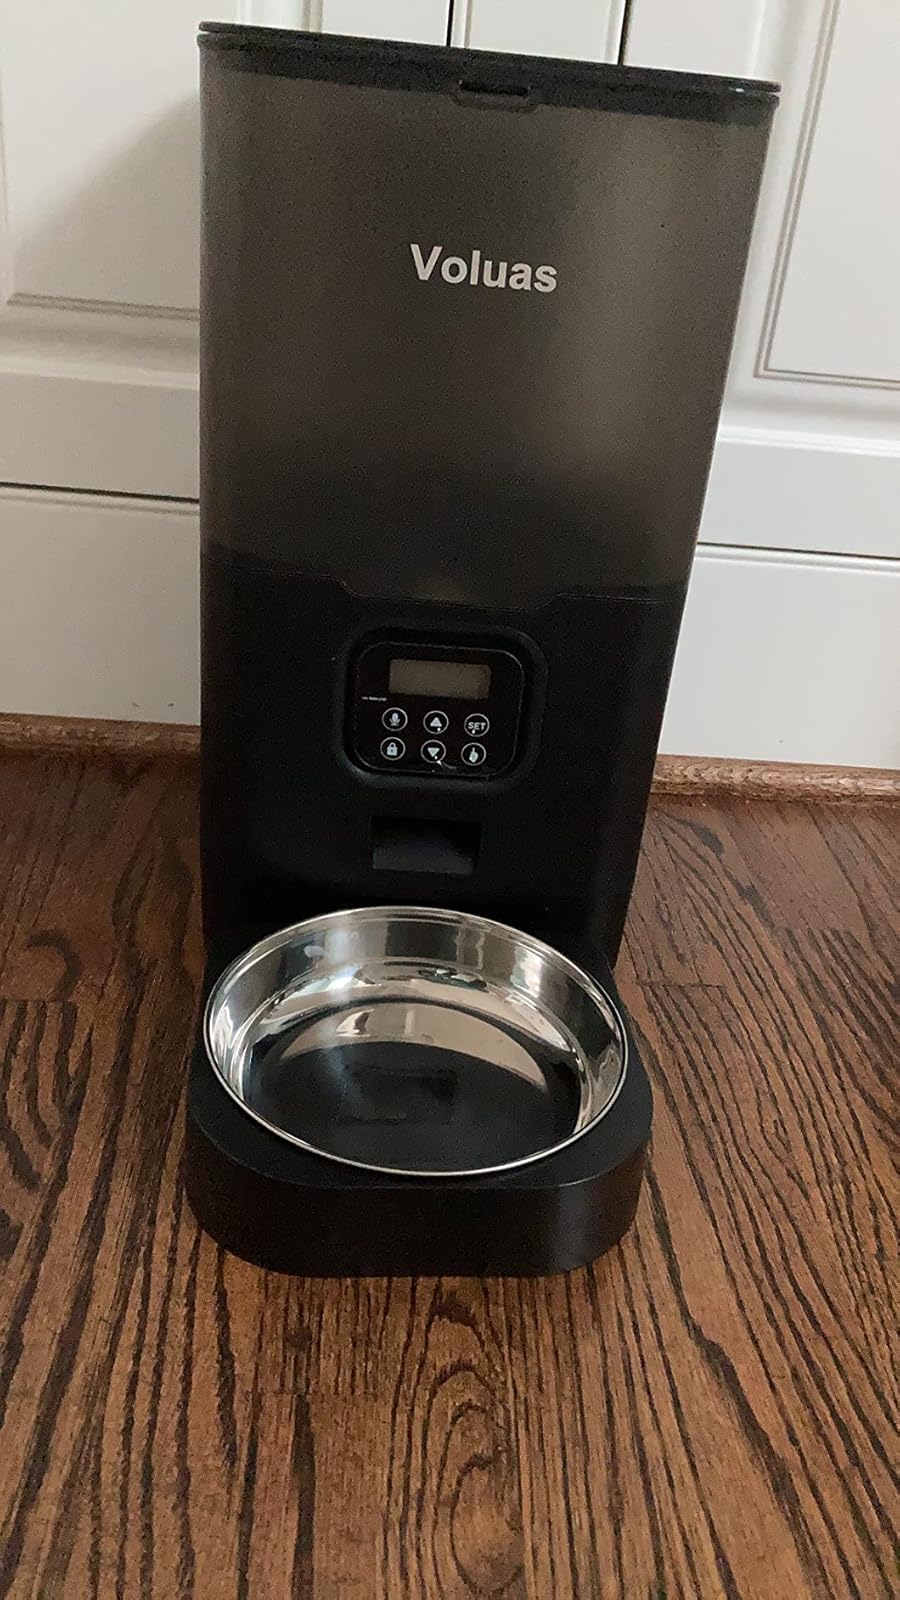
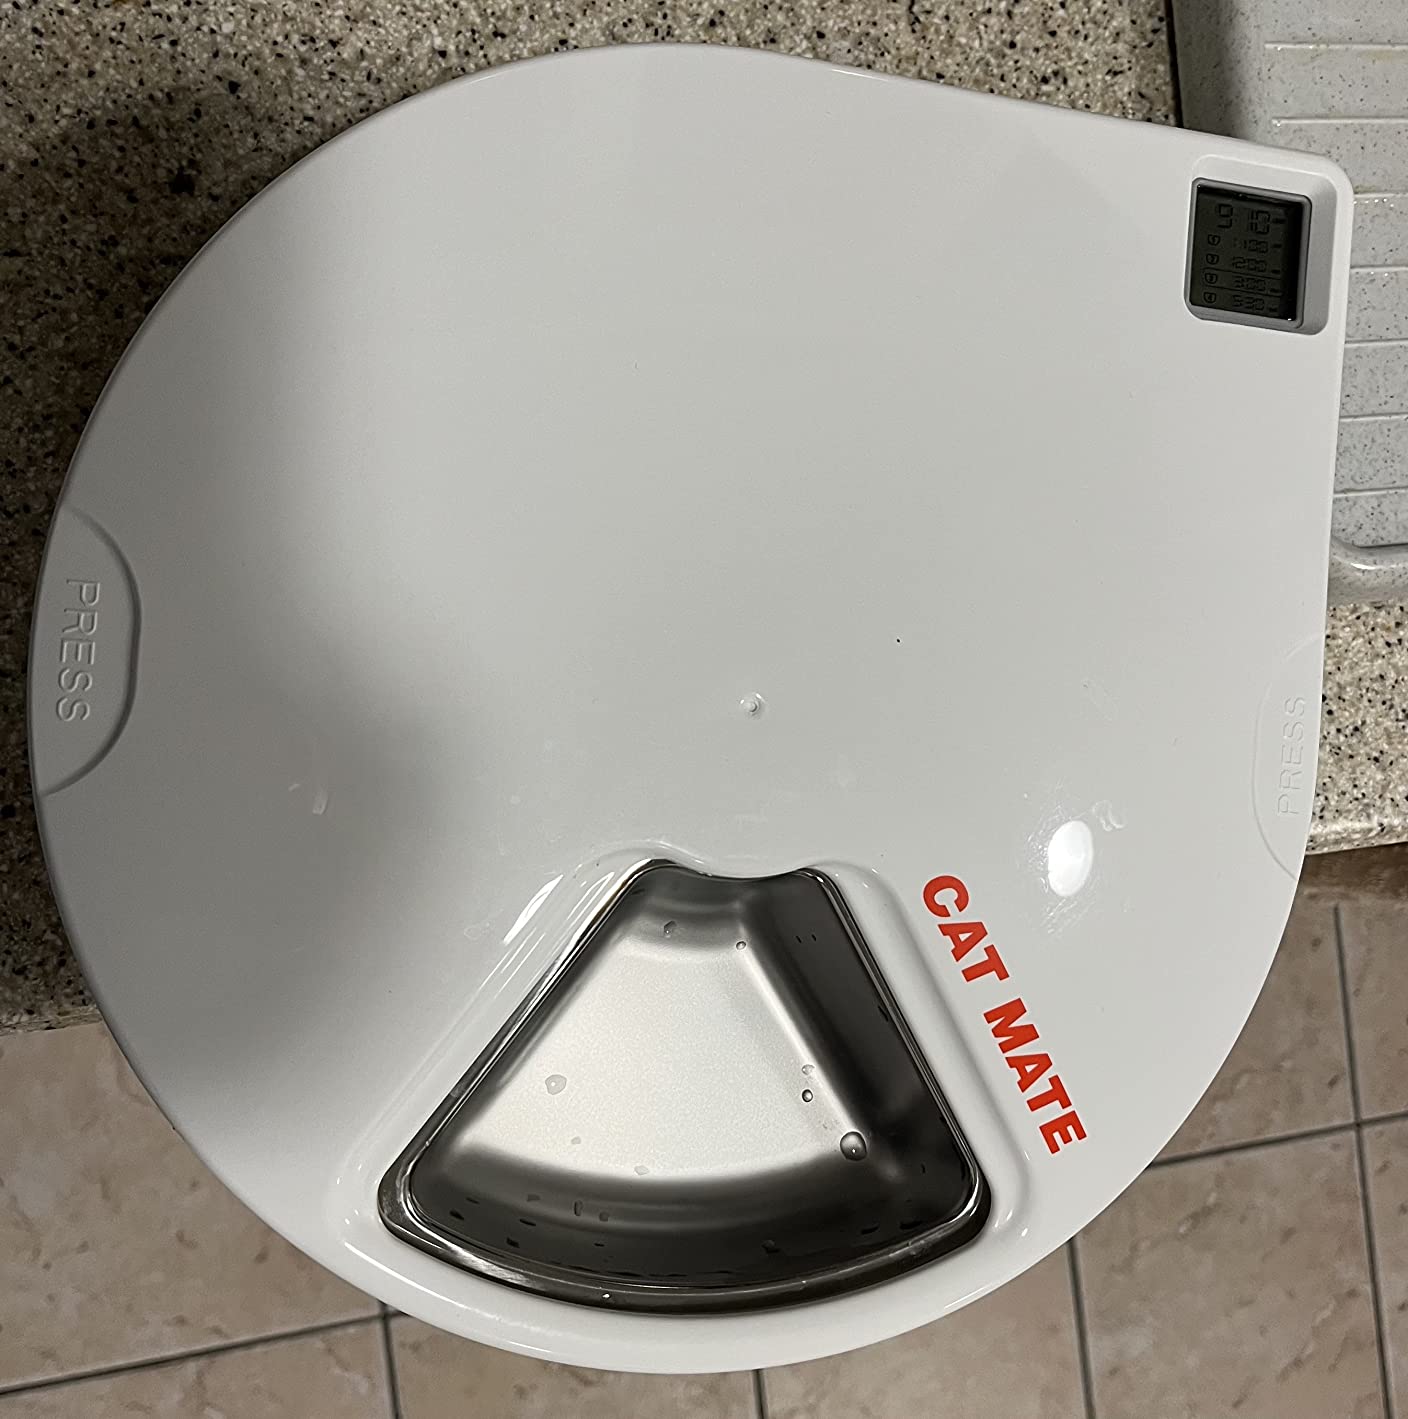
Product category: items_feeder
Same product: no